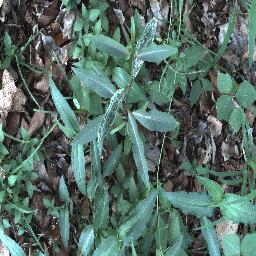
Label: rubber_vine